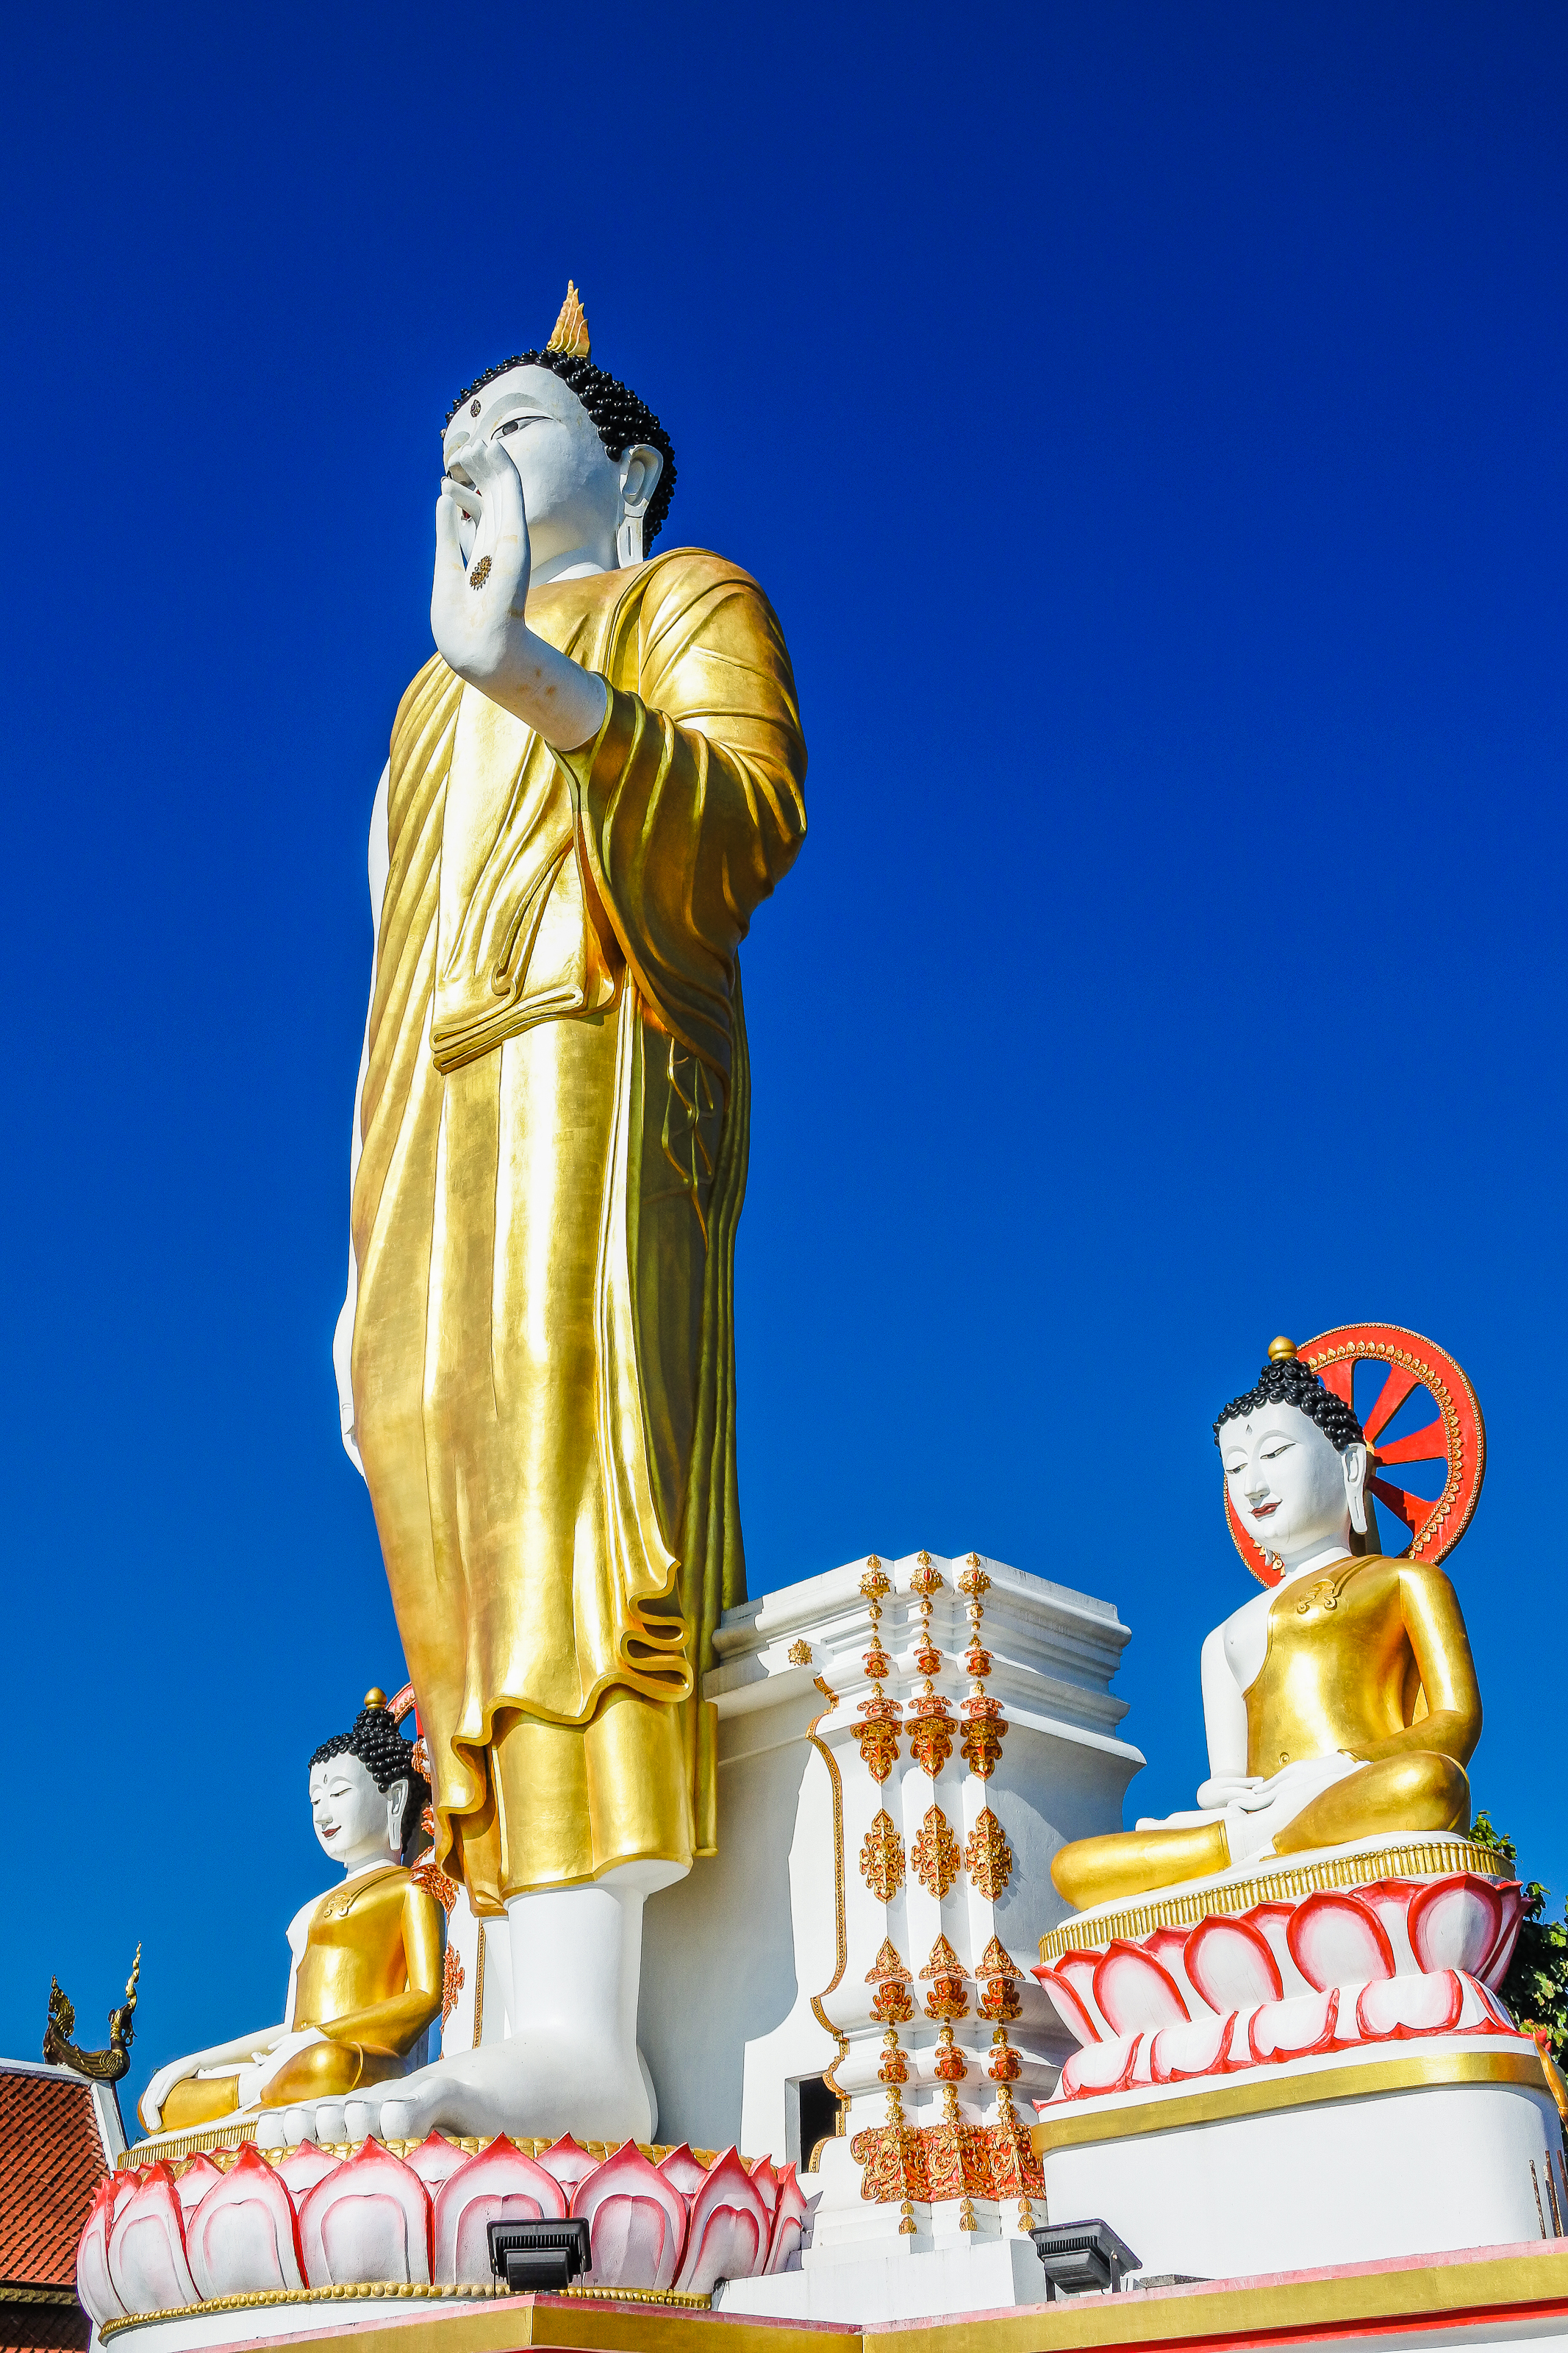
symbol, building, cloud, beautiful, white, buddha, temple of the golden mountain, thailand, yunnan, golden, landmark, sky, image, old, temples, bangkok, thai, brown, ancient, stupa, traditional, background, peace, tibetan, worship, religious, city, tourism, twilight, gold, wat doi kum, chiang mai, wat phra that doi kham, place, architecture, art, famous, asia, asian, wat, buddhism, religion, pagoda, outdoors, prayer, culture, buddhist, temple, travel, statue, monument, sculpture, figurine, hindu temple, guru, national historic landmark, place of worship